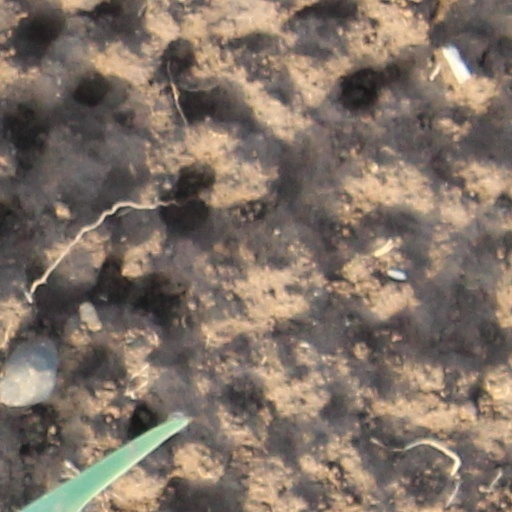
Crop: wheat